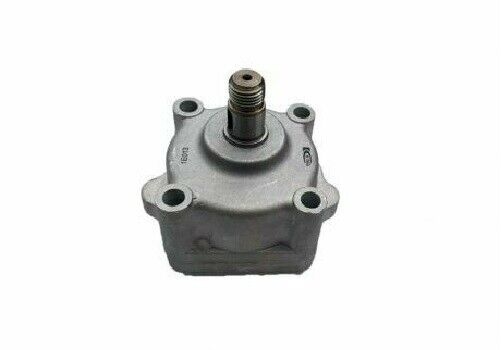
Engine Oil pump Fits Kubota MX5100 Series Tractors
New MODEL : Kubota MX5100 Series COUNTRY/REGION OF MANUFACTURE : Thailand ENGINE TYPE : Diesel COMPATIBLE EQUIPMENT MAKE : Kubota TYPE : Engine PART TYPE : Engine Oil Pump MPN : 15471-35012, 15471-35013, 15471-35010 BRAND : Aftermarket COMPATIBLE EQUIPMENT TYPE : Genset,Excavator,Tractor,Wheel Loader Engine Oil pump Fits Kubota MX5100 Series Tractors Replaces Part # 15471-35012, 15471-35013, 15471-35010 We have all of the engine parts you may need for this engine White Horse Distribution Specializing in parts for engines, hydraulics, driveline and electrical since 1995. Listed with ExportYourStore.com
Brand: Aftermarket
Category: Business & Industrial > Heavy Machinery > Tractors > Utility Tractors